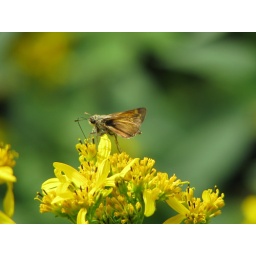
Unidentified moth on flowers at the Jefferson Patterson Park in Maryland